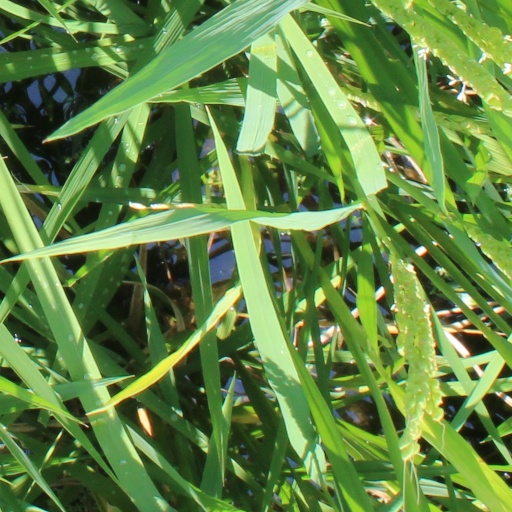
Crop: rice